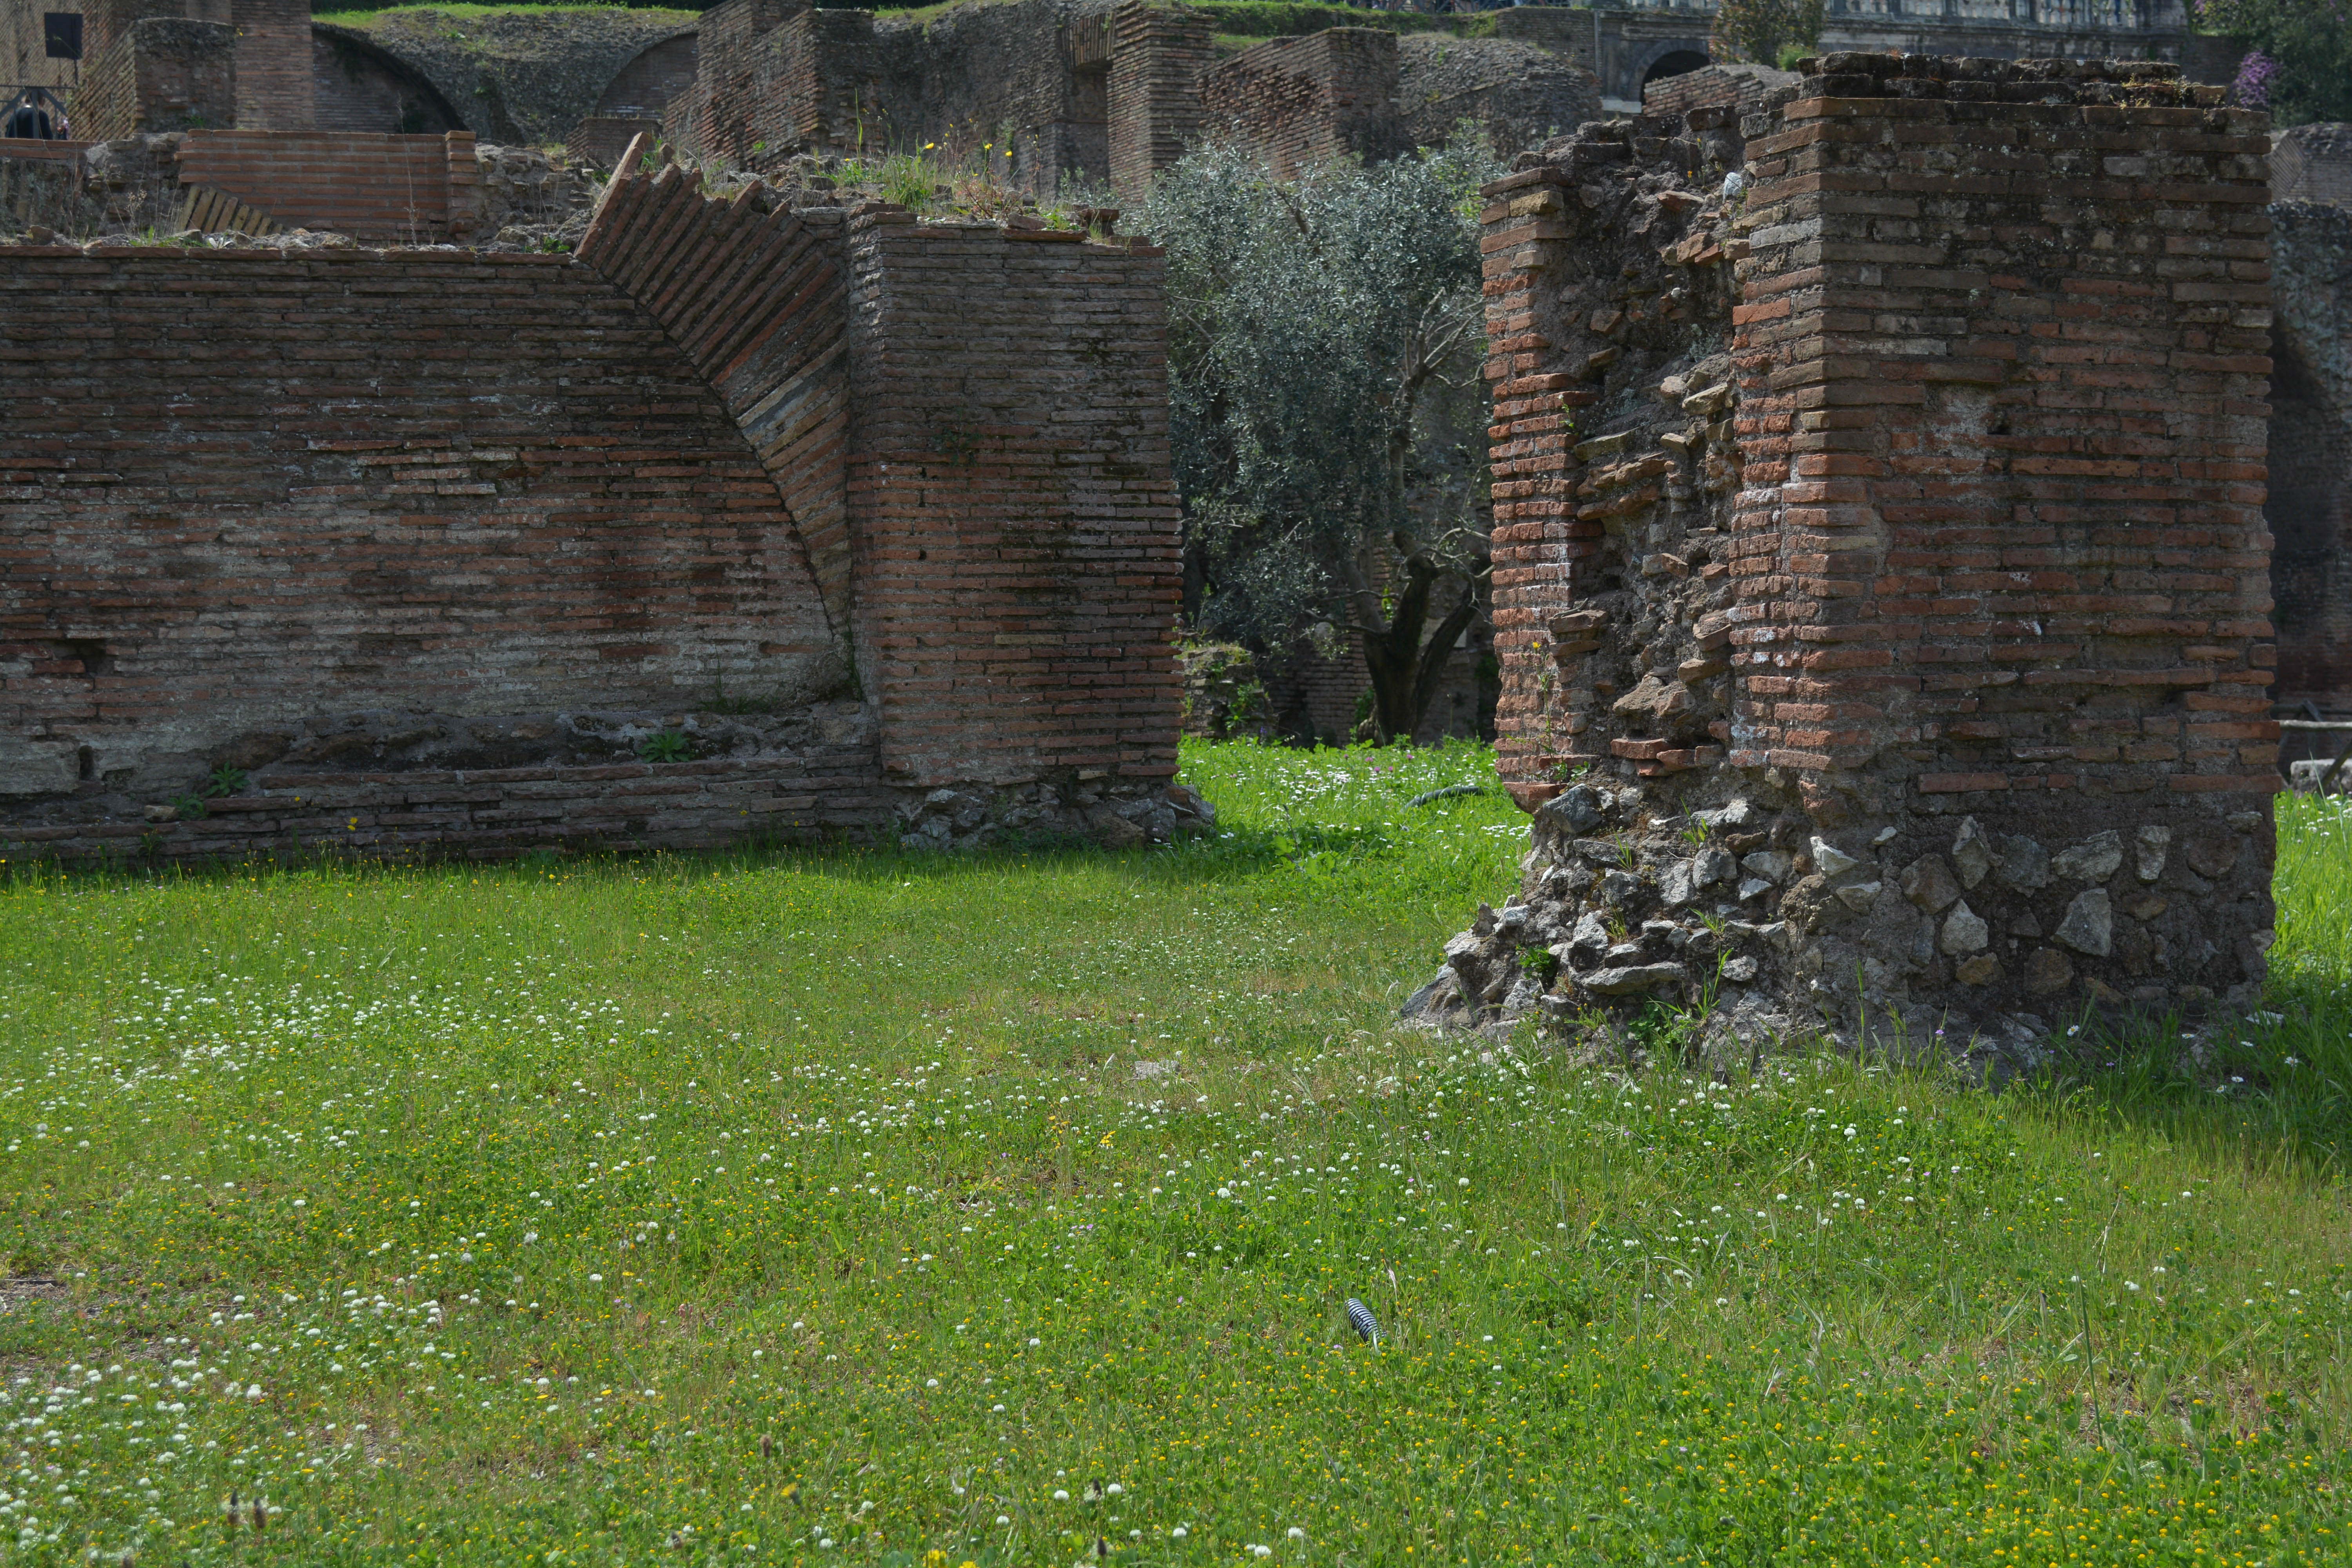
lawn, building, wall, fortification, terrain, ruins, estate, rural area